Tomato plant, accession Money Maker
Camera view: vertical (180 deg); turntable rotation: 0 degrees
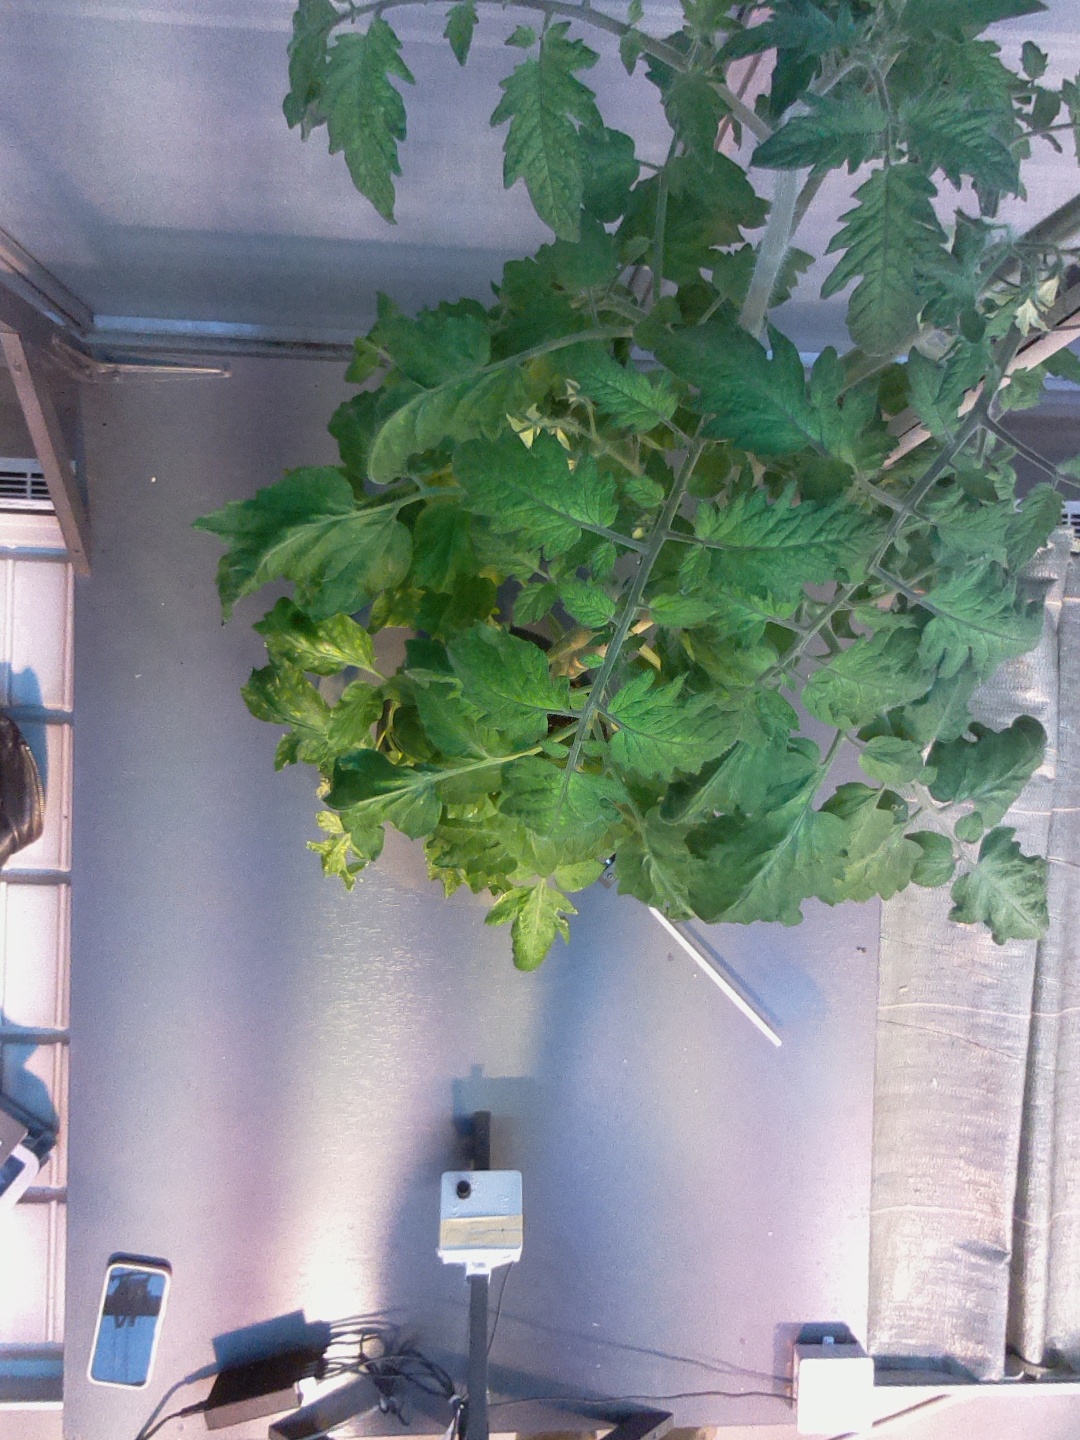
BBCH growth stage 70: Fruits at the main stem or branches visibles